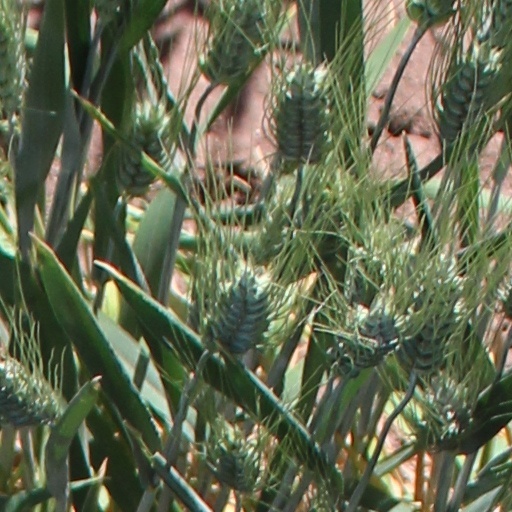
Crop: wheat